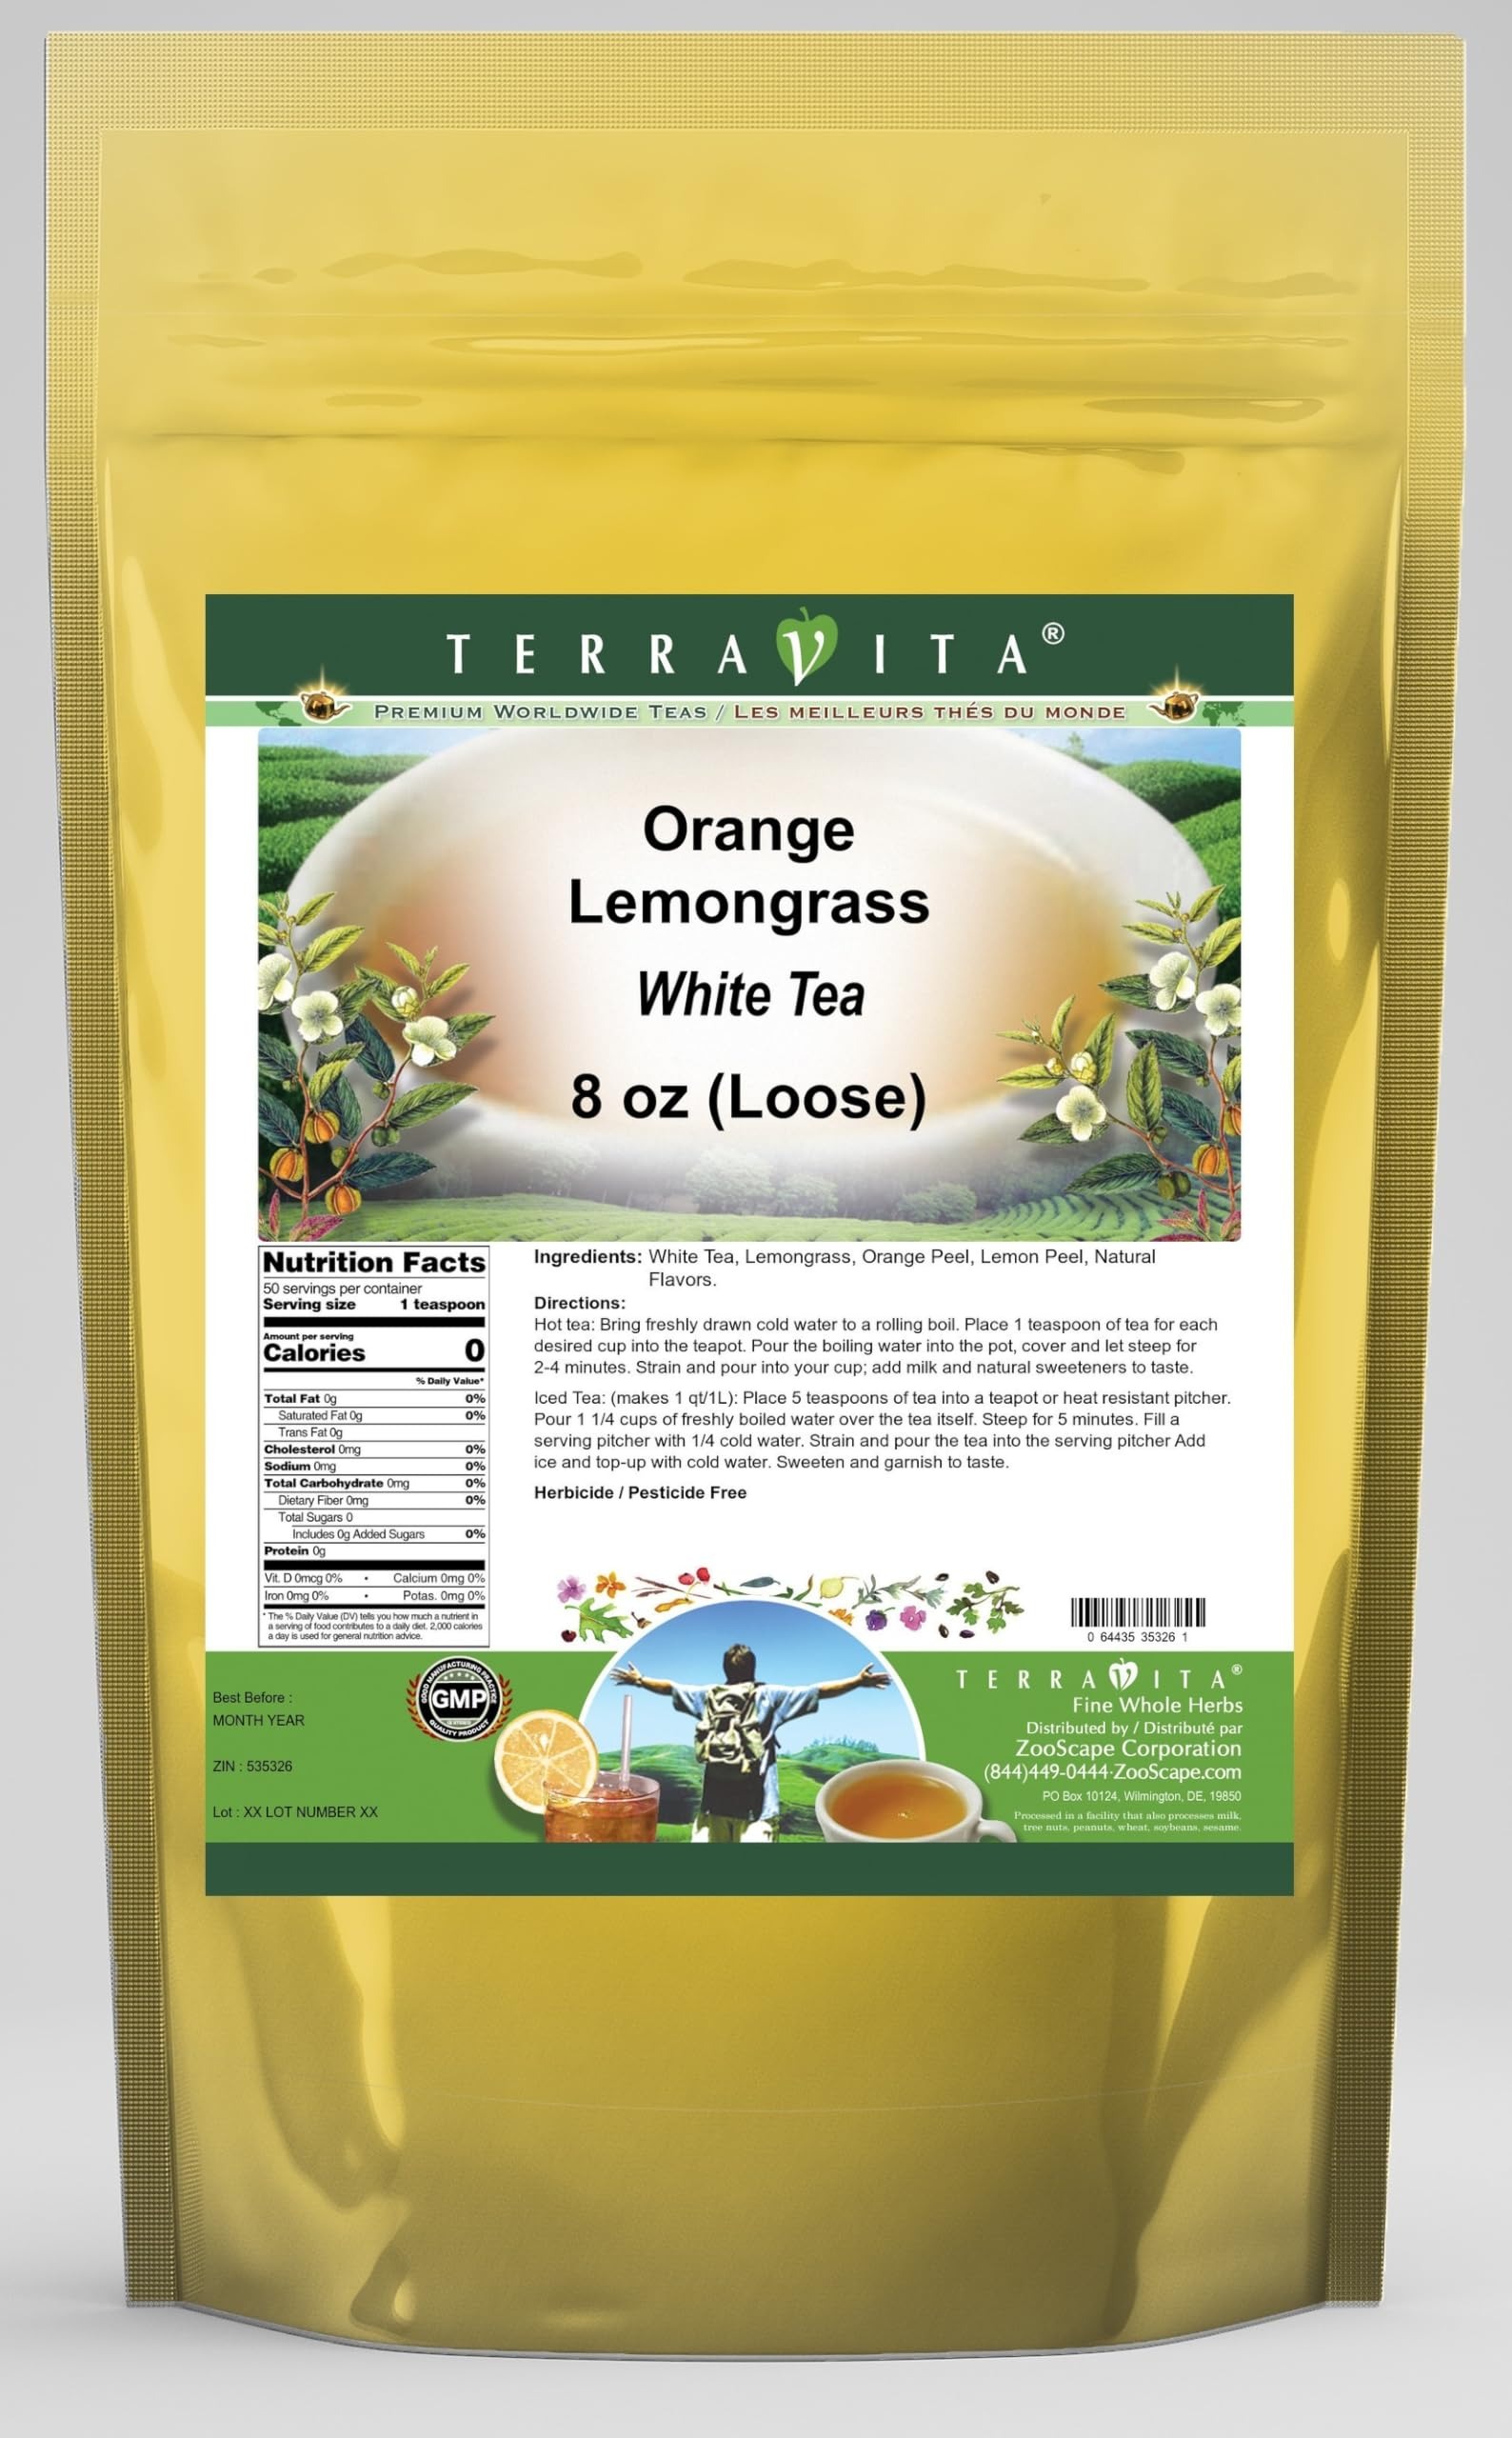
Item Name: Orange Lemongrass White Tea (Loose) (8 oz, ZIN: 535326)
Bullet Point 1: Our Orange Lemongrass White Tea is a mouth-watering flavored White tea with Lemongrass, Orange Peel and Lemon Peel that you can enjoy all year round! The aroma and Orange Lemongrass flavor is a delight! - Ingredients: White tea, Lemongrass, Orange Peel, Lemon Peel and Natural Orange Lemongrass Flavor.
Bullet Point 2: No fillers.
Bullet Point 3: Manufacturer: TerraVita
Bullet Point 4: Size: 8 oz
Bullet Point 5: Loose Leaf White Tea - Packed in a convenient upright pouch!
Product Description: Our Orange Lemongrass White Tea is a mouth-watering flavored White tea with Lemongrass, Orange Peel and Lemon Peel that you can enjoy all year round! The aroma and Orange Lemongrass flavor is a delight! - Ingredients: White tea, Lemongrass, Orange Peel, Lemon Peel and Natural Orange Lemongrass Flavor. - Hot tea brewing method: Bring freshly drawn cold water to a rolling boil. Place 1 teaspoon of tea for each desired cup into the teapot. Pour the boiling water into the pot, cover and let steep for 2-4 minutes. Strain and pour into your cup; add milk and natural sweeteners to taste. - Iced tea brewing method: (to make 1 liter/quart): Place 5 teaspoons of tea into a teapot or heat resistant pitcher. Pour 1 1/4 cups of freshly boiled water over the tea itself. Steep for 5 minutes. Fill a serving pitcher with 1/4 cold water. Strain and pour the tea into the serving pitcher Add ice and top-up with cold water. Sweeten and garnish to taste. - TerraVita is an exclusive line of premium-quality, natural source products that use only the finest, purest and most potent ingredients found around the world. TerraVita is hallmarked by the highest possible standards of purity, potency, stability and freshness. All of our products are prepared with the highest elements of quality control, from raw materials through the entire manufacturing process, up to and including the moment that the bottles or bags are sealed for freshness and shipped out to you. Our highest possible standards are certified by independent laboratories and backed by our personal guarantee. - TerraVita exists to meet and ensure your family's health and wellness without the harmful effects of chemicals and health products. We strive to make all of our products affordable and reliable and are constantly searching the mar
Value: 8.0
Unit: Ounce

Price: 50.76